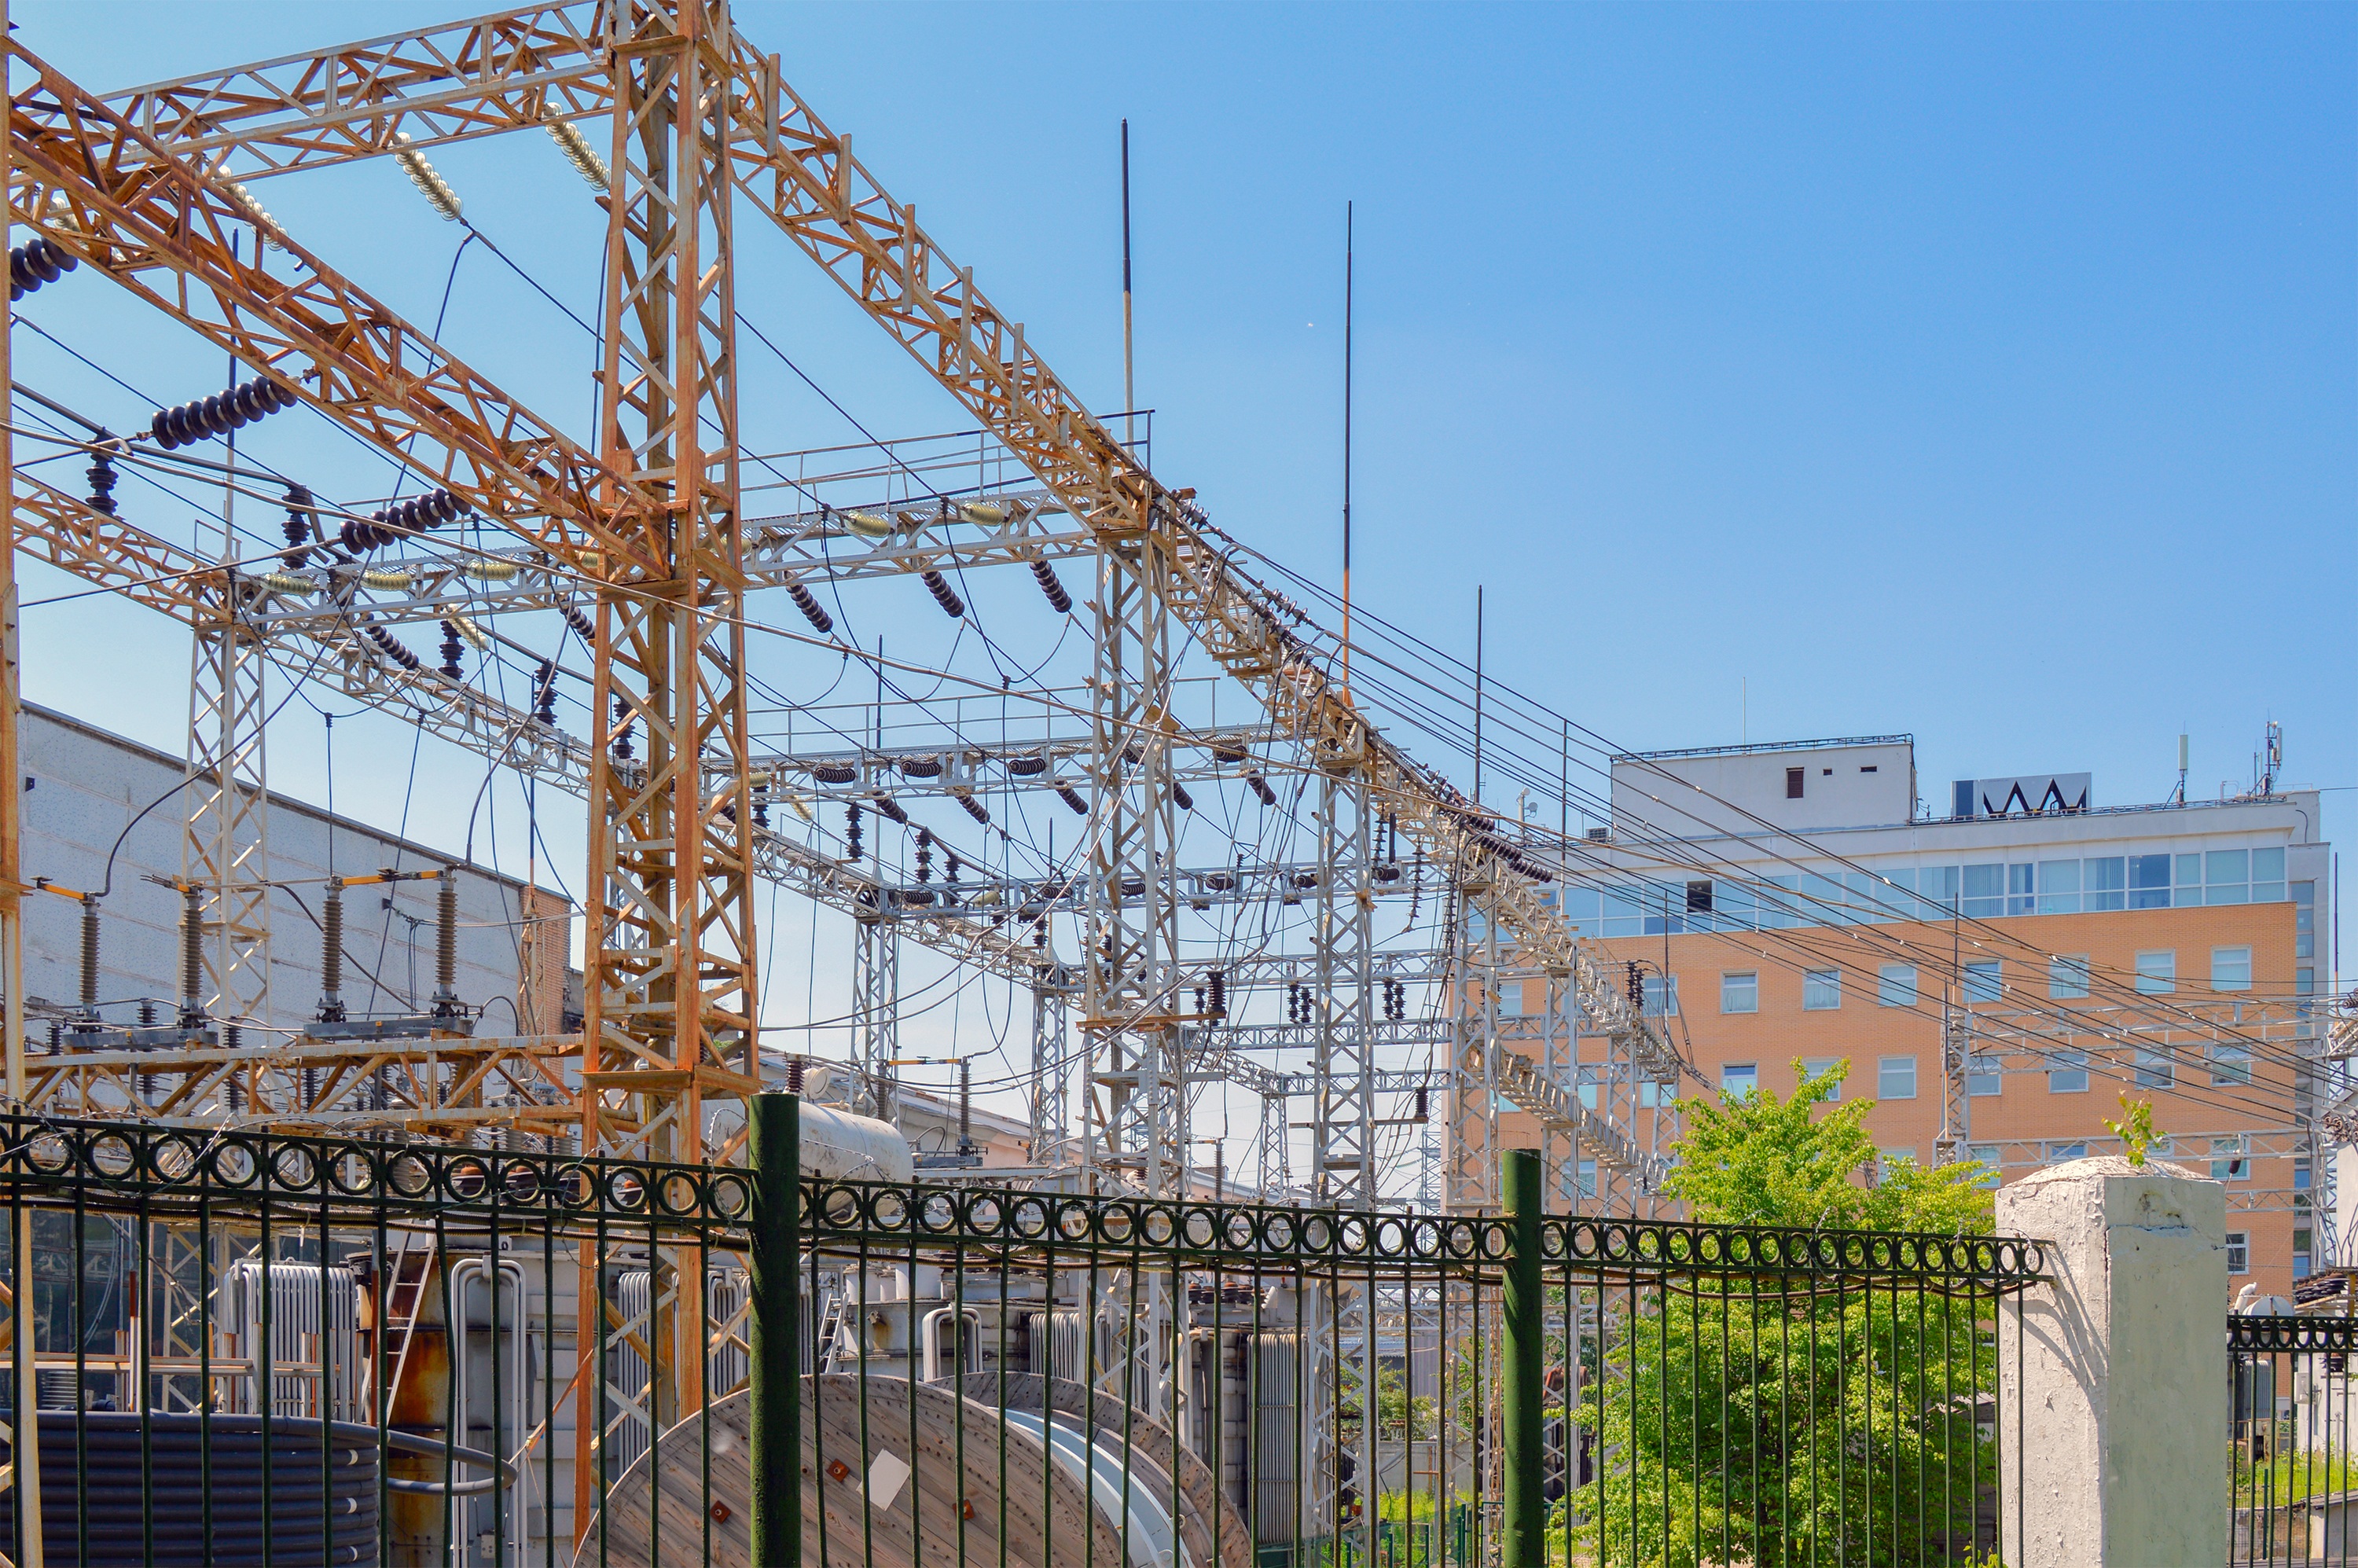
structure, plant, technology, wire, transport, construction, vehicle, equipment, power line, facade, industry, electricity, stadium, energy, high voltage, ecology, power plant, power, civilization, danger, production, substation, construction equipment, lap, industrialization, electric power, rolling stock, outdoor structure, electric power plant